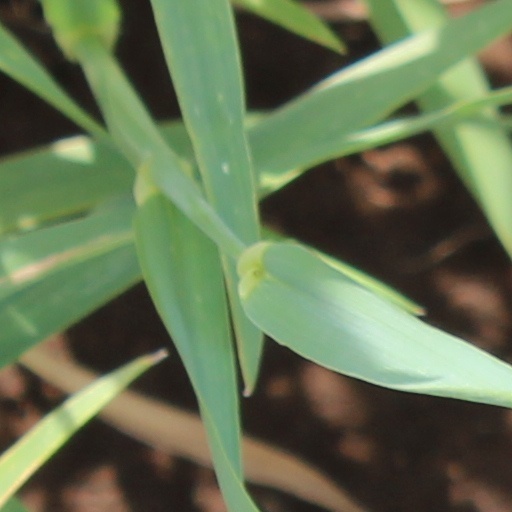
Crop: wheat